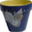
Label: can